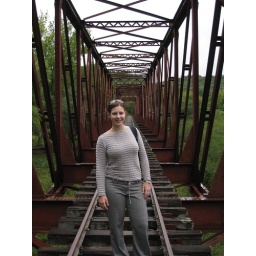
Old train bridge in Alemania